Minnesota State Highway 16

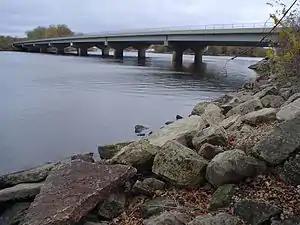
The La Crosse West Channel Bridge carrying US Route 14, US Route 61, Minnesota State Highway 16, and Wisconsin State Highway 16 across the Mississippi River between La Crescent, Minnesota, and La Crosse, Wisconsin. This is the river's West Channel.

Minnesota Trunk Highway 16 serves as the scenic east–west route in southeast Minnesota. The national scenic byway links together Dexter, Grand Meadow, Spring Valley, Preston, Lanesboro, Rushford Village, Peterson, Rushford, Houston, Hokah, and La Crescent. Highway 16 parallels Interstate 90 throughout its route and allows travelers the opportunity to experience Minnesota's Driftless Area.